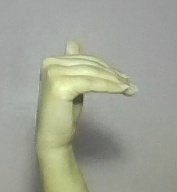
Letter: khaa